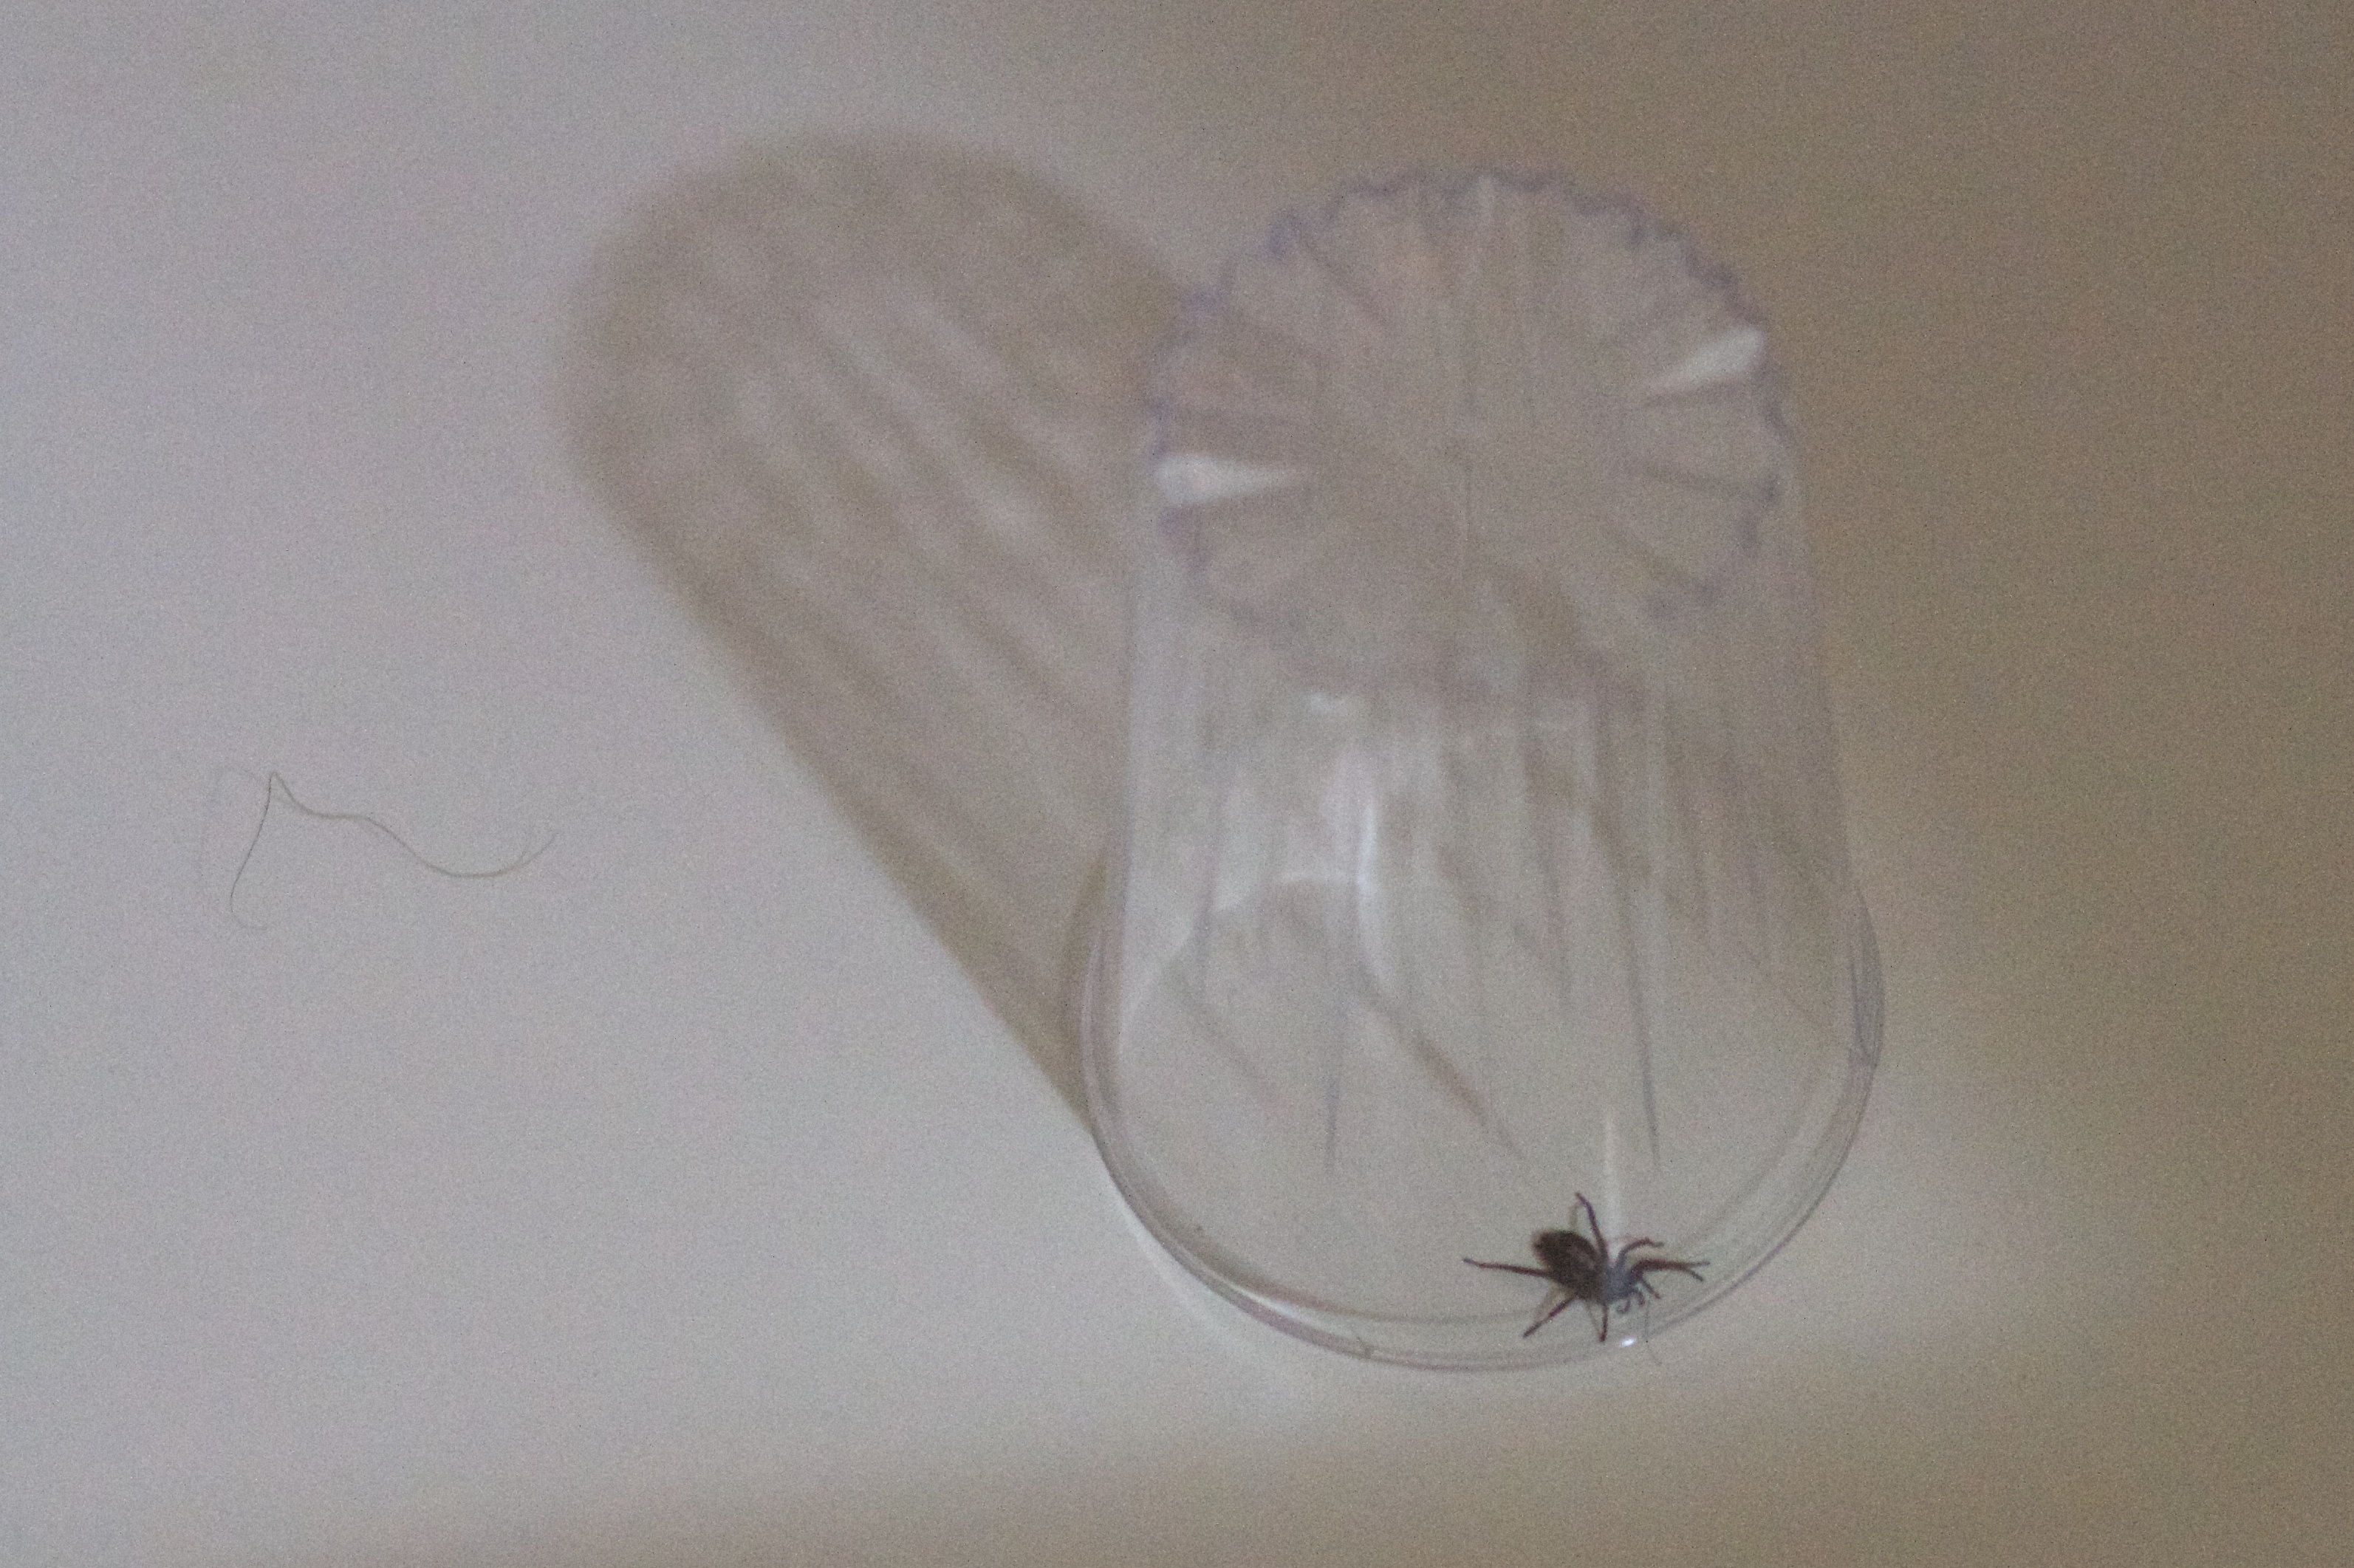
wing, petal, glass, lighting, spider, drawing